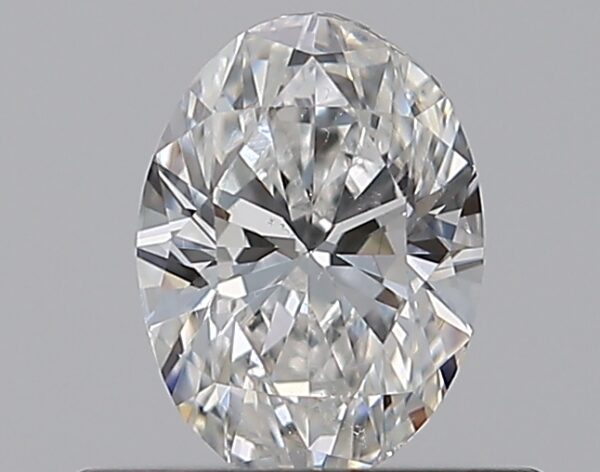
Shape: oval
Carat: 0.5
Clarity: SI1
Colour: F
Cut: GD
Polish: EX
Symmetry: GD
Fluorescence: F
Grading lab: GIA
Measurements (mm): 6.01 x 4.39 x 2.84